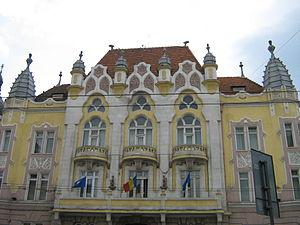
Palatul Prefecturii de Cluj se situe 58, Boulevard 21 Decembrie 1989 à Cluj-Napoca. La façade est du bâtiment donne sur la Piața Avram Iancu. Le palais a été construit en 1910-1911 selon les plans de l’architecte Josef Huber. Initialement, l'édifice devait être le siège de la Chambre de commerce et d'industrie de Cluj-Napoca.